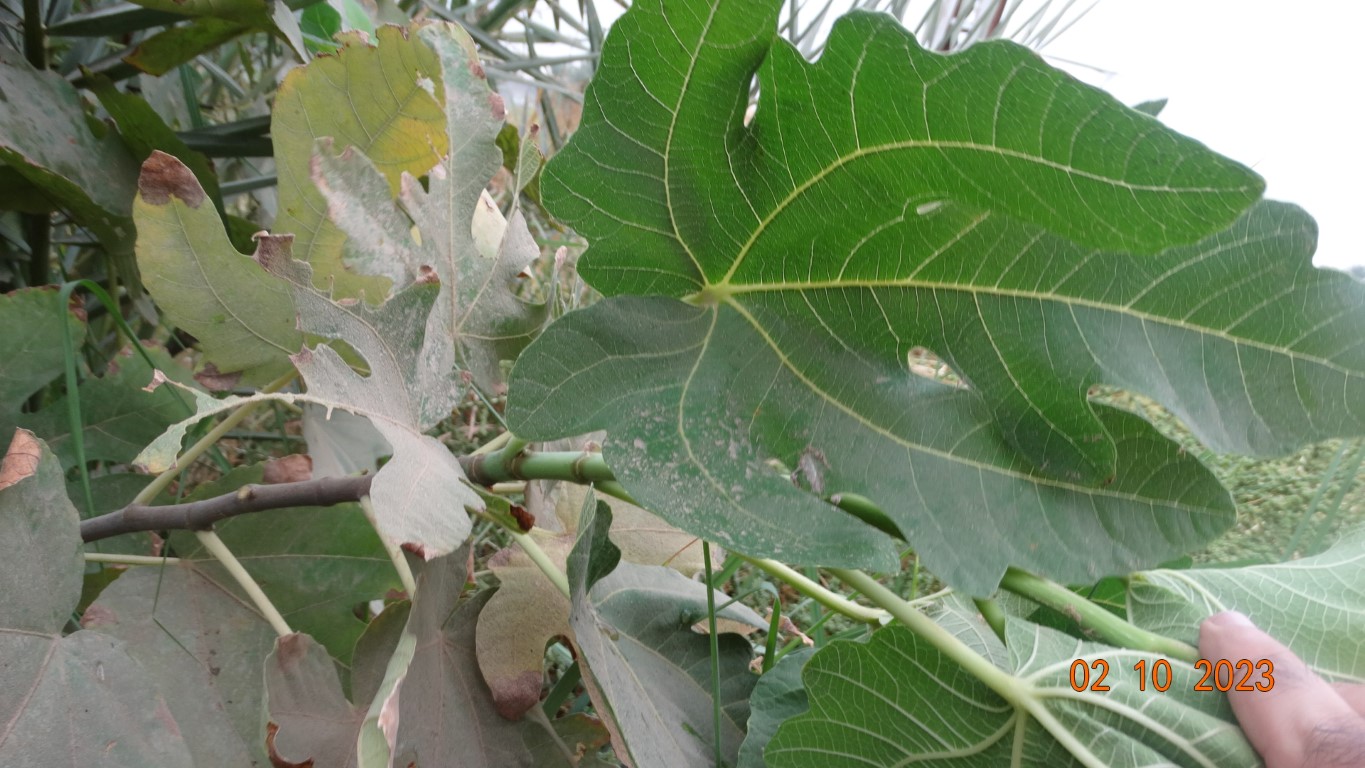
Label: healthy